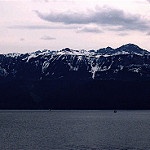
Scene: Outdoor